Microbat

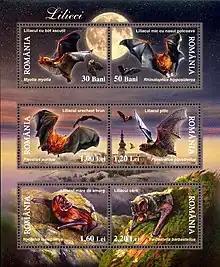
A series of Romanian postage stamps. The bats depicted are (from top to bottom and left to right): the greater mouse-eared bat, the lesser horseshoe bat, the brown long-eared bat, the common pipistrelle, the greater noctule bat, and the barbastelle, Romanian post miniature sheet, 2003

While bats have been traditionally divided into megabats and microbats, recent molecular evidence has shown the superfamily Rhinolophoidea to be more genetically related to megabats than to microbats, indicating the microbats are paraphyletic. To resolve the paraphyly of microbats, the Chiroptera were redivided into suborders Yangochiroptera (which includes Nycteridae, vespertilionoids, noctilionoids, and emballonuroids) and Yinpterochiroptera, which includes megabats, rhinopomatids, Rhinolophidae, and Megadermatidae.